Henry Booth

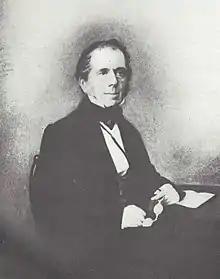

Henry Booth (4 April 1788 – 28 March 1869) was a British corn merchant, businessman and engineer particularly known as one of the key people behind the construction and management of the pioneering Liverpool and Manchester Railway (L&M), the world's first steam railway conducting both scheduled passenger services and freight.